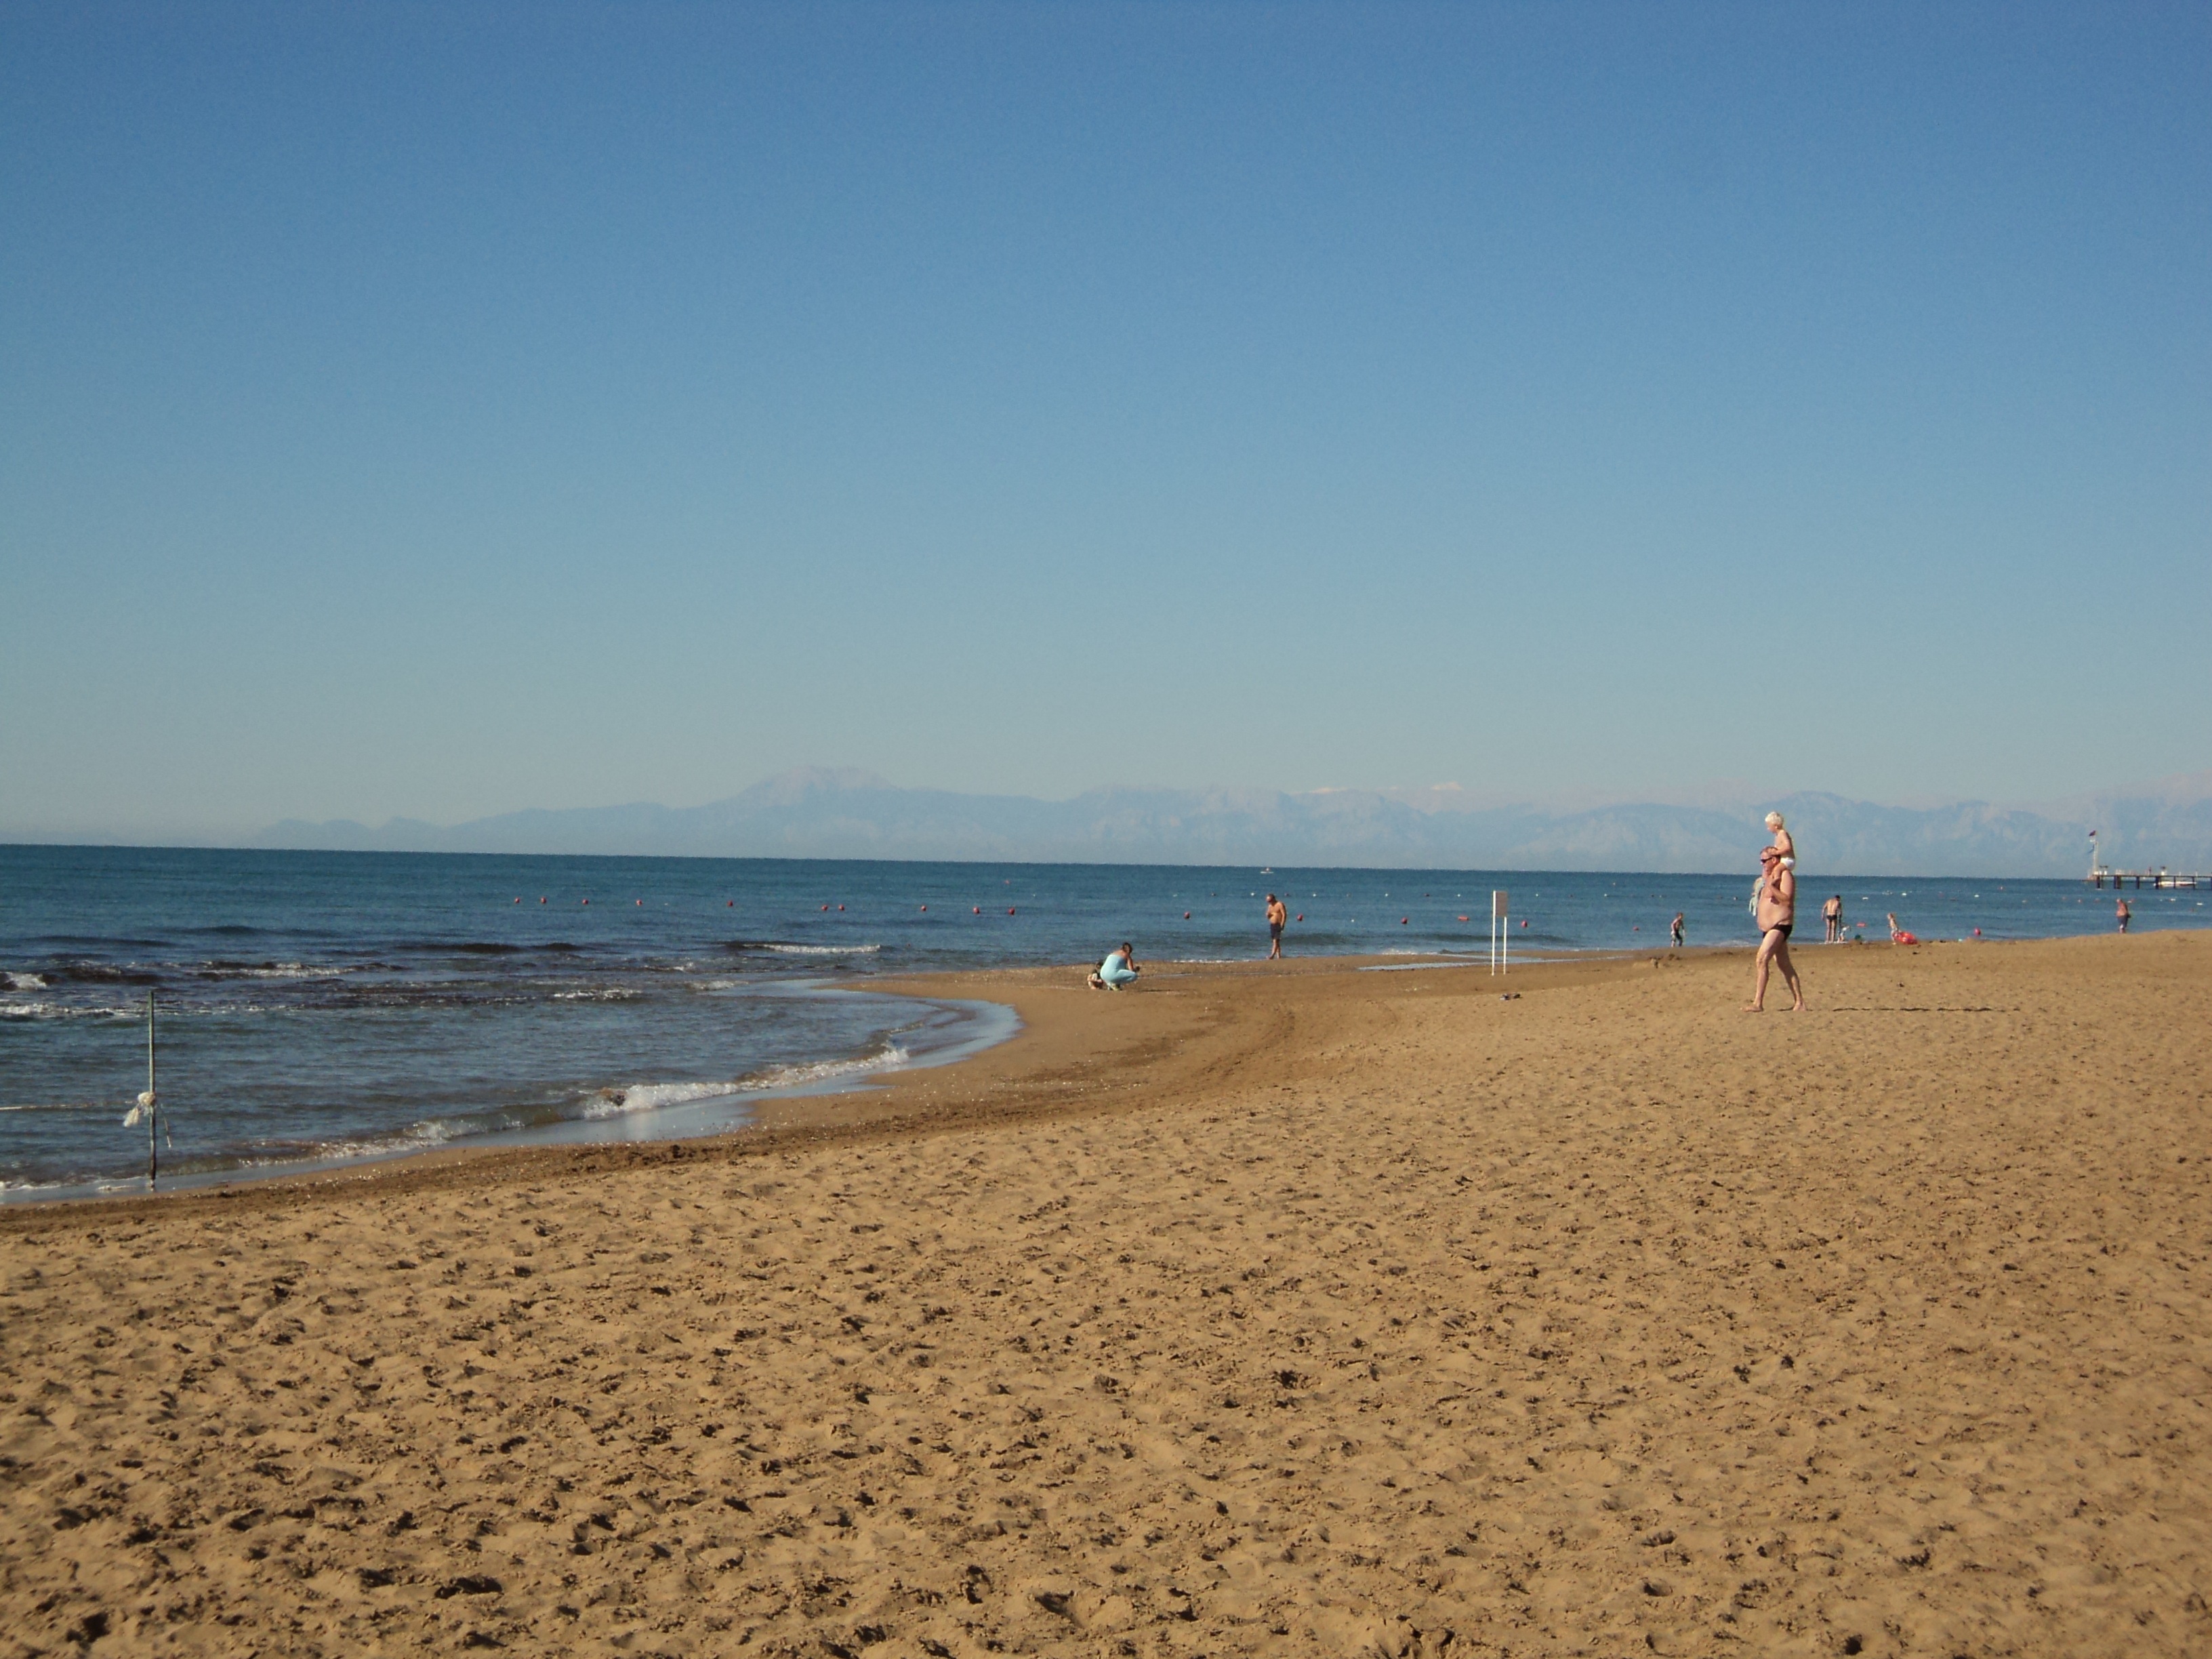
beach, sea, coast, water, sand, ocean, horizon, shore, wave, vacation, mediterranean, holiday, bay, blue, body of water, turkey, cape, antalya, wind wave